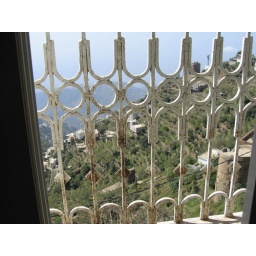
Morning view from a rural house window in Faifa high mountain.